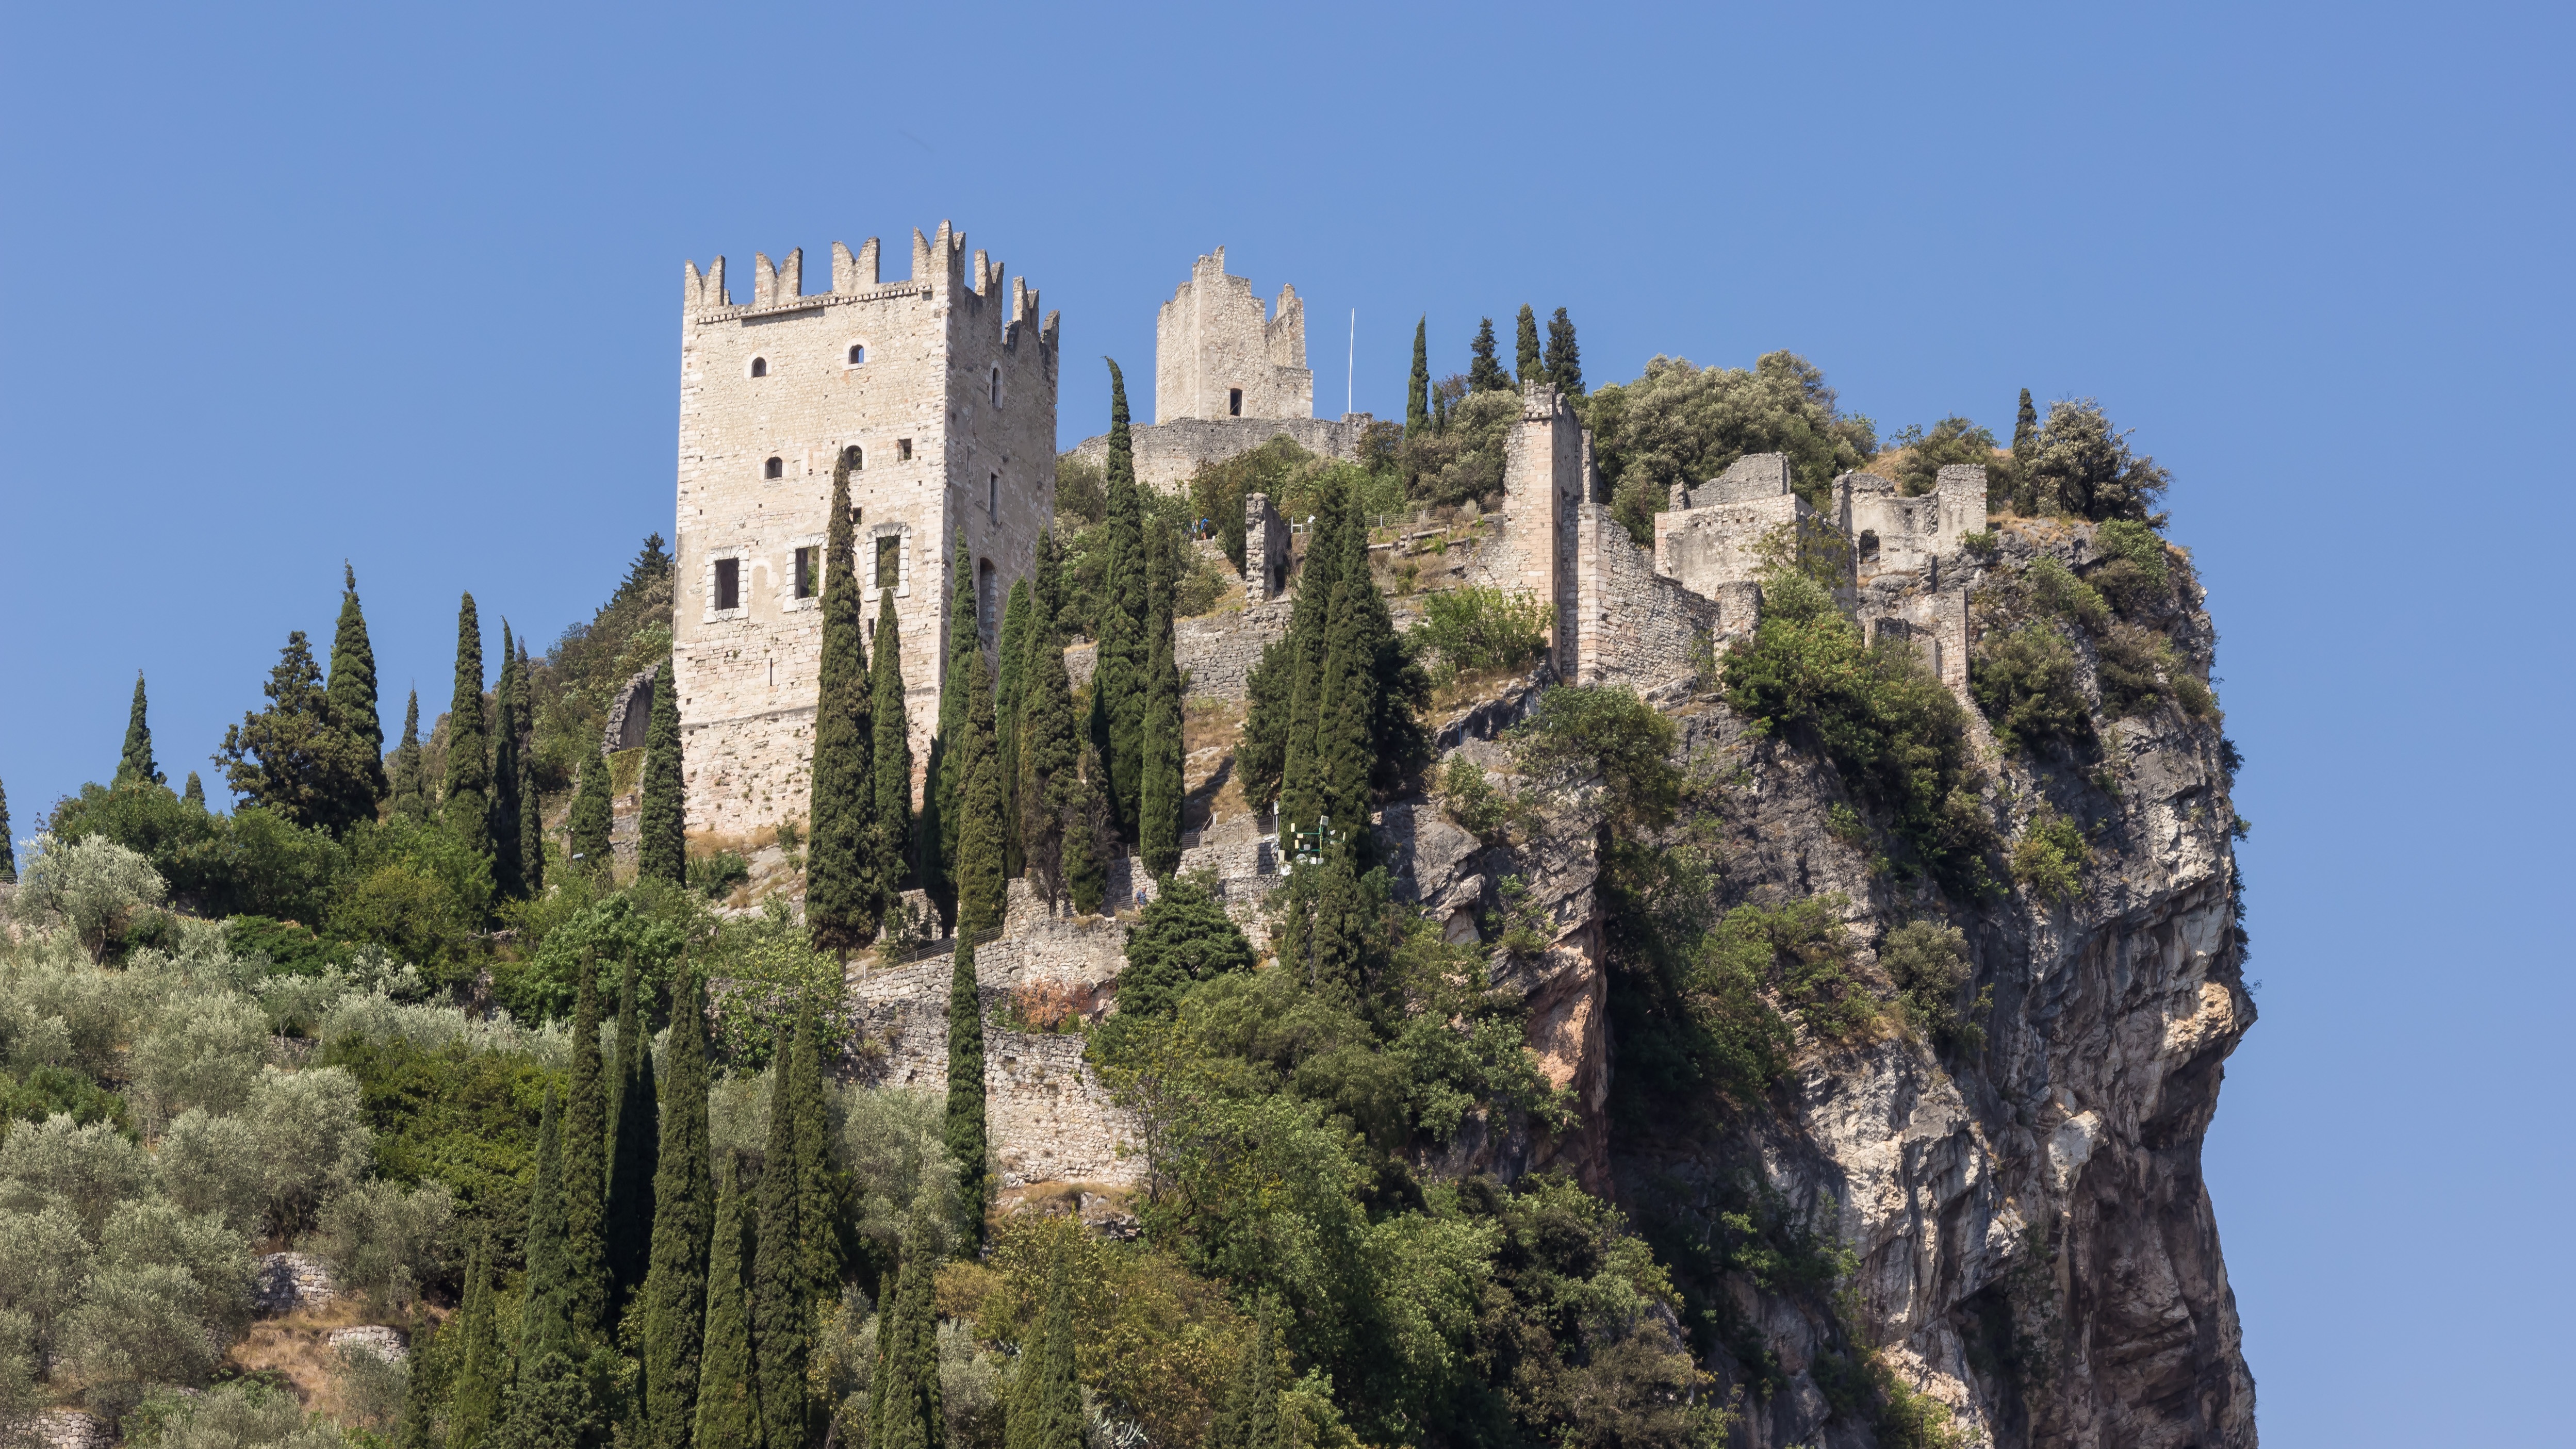
rock, mountain, building, chateau, tower, castle, landmark, italy, terrain, fortress, ruins, knight, picturesque, monastery, arco, middle ages, fairy tales, battlements, fairy castle, knight's castle, historic site